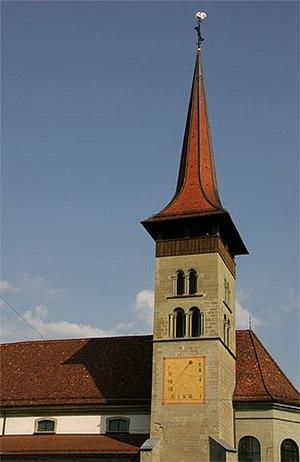
Cette liste présente les biens culturels d'importance nationale dans le canton de Fribourg. Cette liste correspond à l'édition 2009 de l'Inventaire Suisse des biens culturels d'importance nationale pour le canton de Fribourg. Il est trié par commune et inclus : 205 bâtiments séparés, 14 collections, 18 sites archéologiques et un cas particulier.